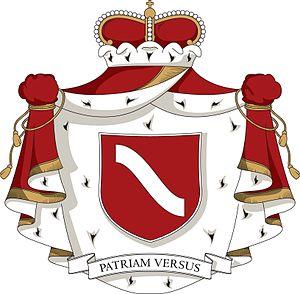
Stefan Andrzej Lubomirski, né le 5 mai 1862 à Doubrowna, mort le 5 juin 1941 à Cracovie. Prince polonais de la famille Lubomirski.
La maison Lubomirski est une famille princière de la noblesse polonaise.
Krystyna Lubomirska (1647-1669) est une princesse polonaise de la famille Lubomirski.
Eugeniusz Adolf Lubomirski, prince polonais de la famille Lubomirski, homme politique, économiste, collectionneur d'art et bibliophile.